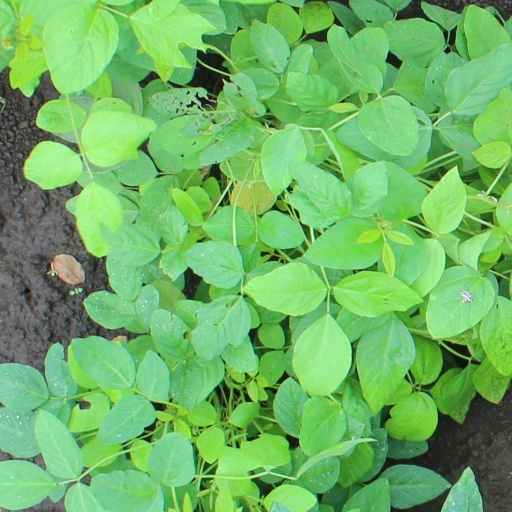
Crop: soybean